Ludwik Sztyrmer

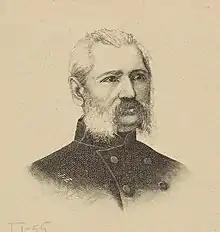
Portrait of Ludwik Sztyrmer

Ludwik Sztyrmer (30 April 1809, in Płońsk – 4 June 1886, in Lentvaris) was a Polish novelist, literary critic and soldier.